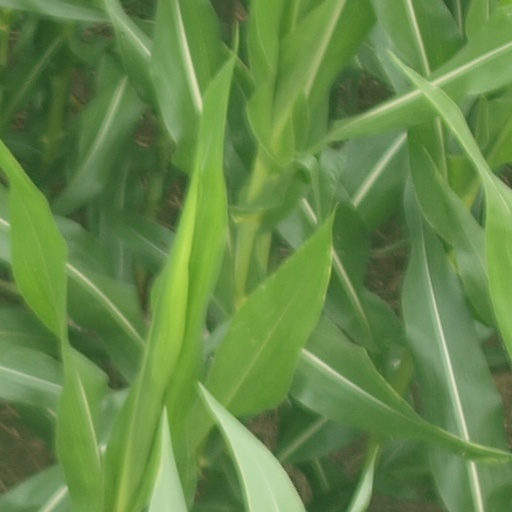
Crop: maize; corn